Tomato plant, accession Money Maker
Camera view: bottom (45 deg); turntable rotation: 300 degrees
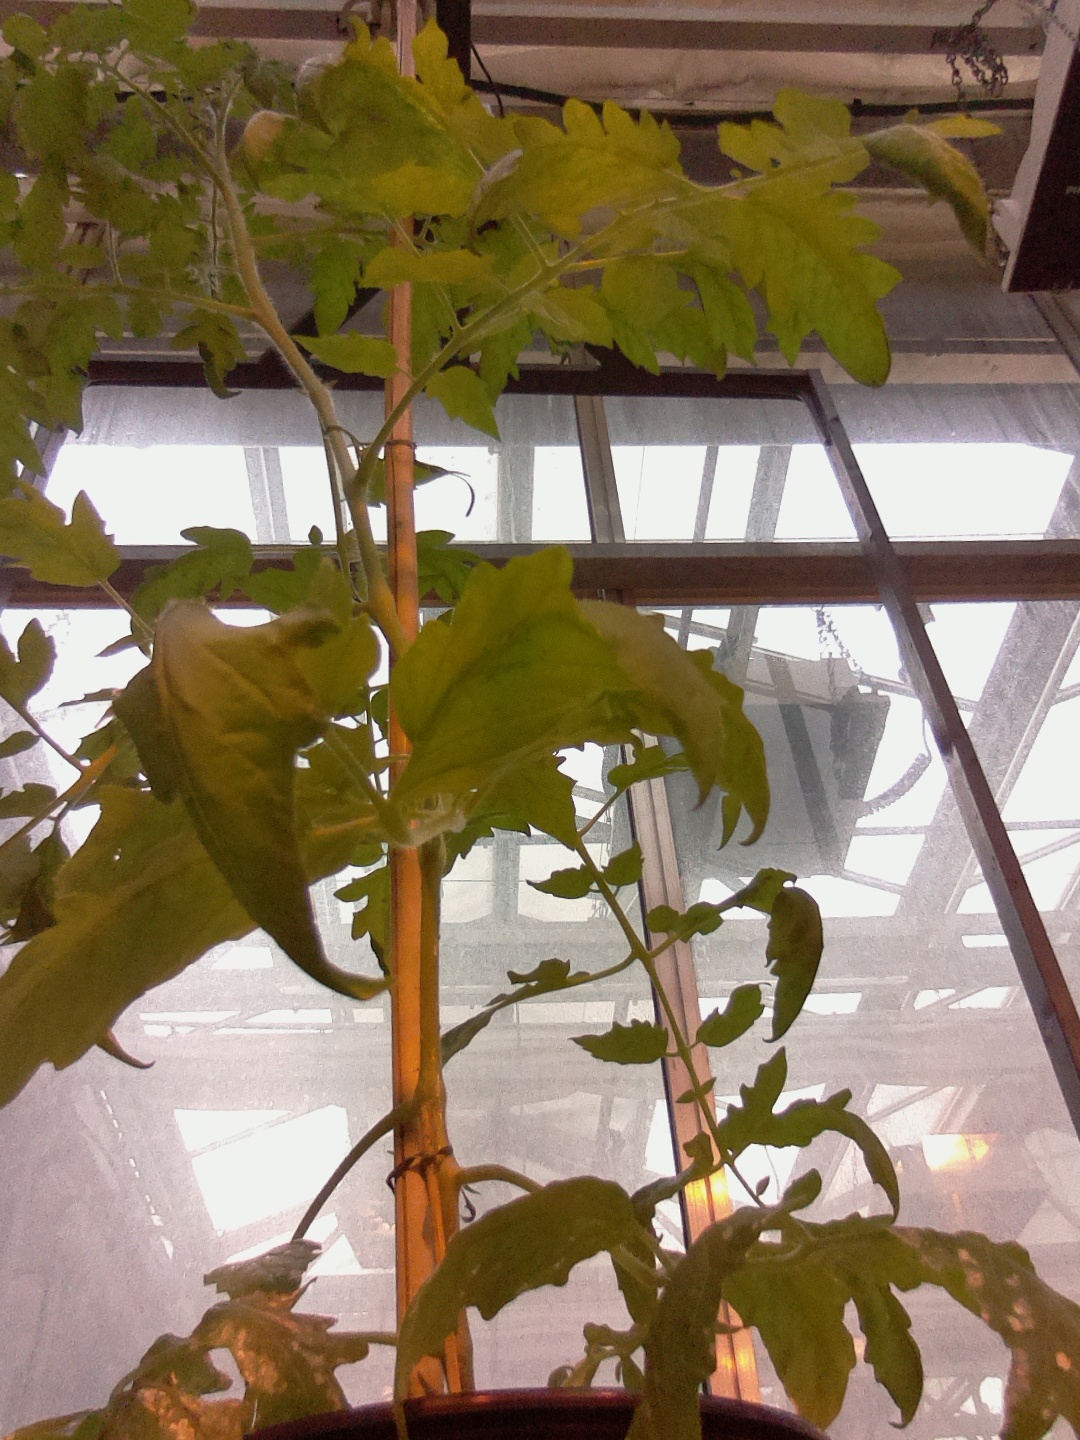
BBCH growth stage 65: Full flowering, 50%-60% of flowers open, first petals falling